Uwe Eric Laufenberg

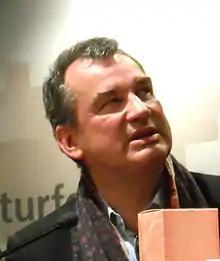
In 2014

Uwe Eric Laufenberg (born 11 December 1960) is a German actor, stage director for play and opera, and theatre manager who has directed at international opera houses and festivals, such as "Elektra" at the Vienna State Opera and "Parsifal" at the Bayreuth Festival.